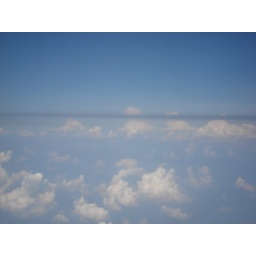
A weird black line in the sky